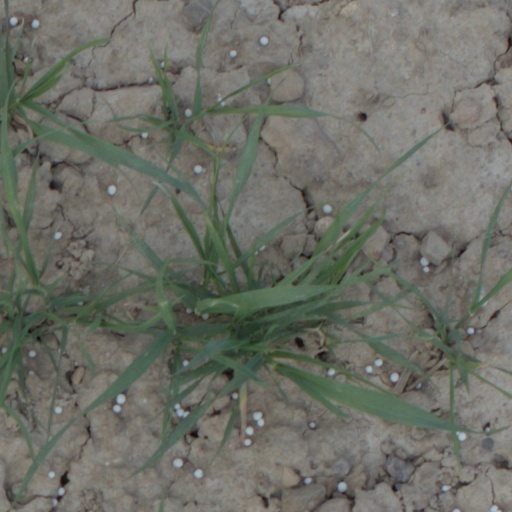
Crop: wheat